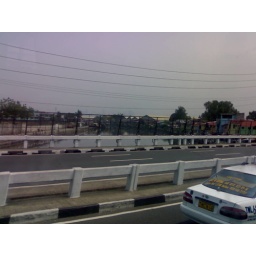
This is a bridge over a river along NAIA Road (Ninoy Aquino international Airport Road)